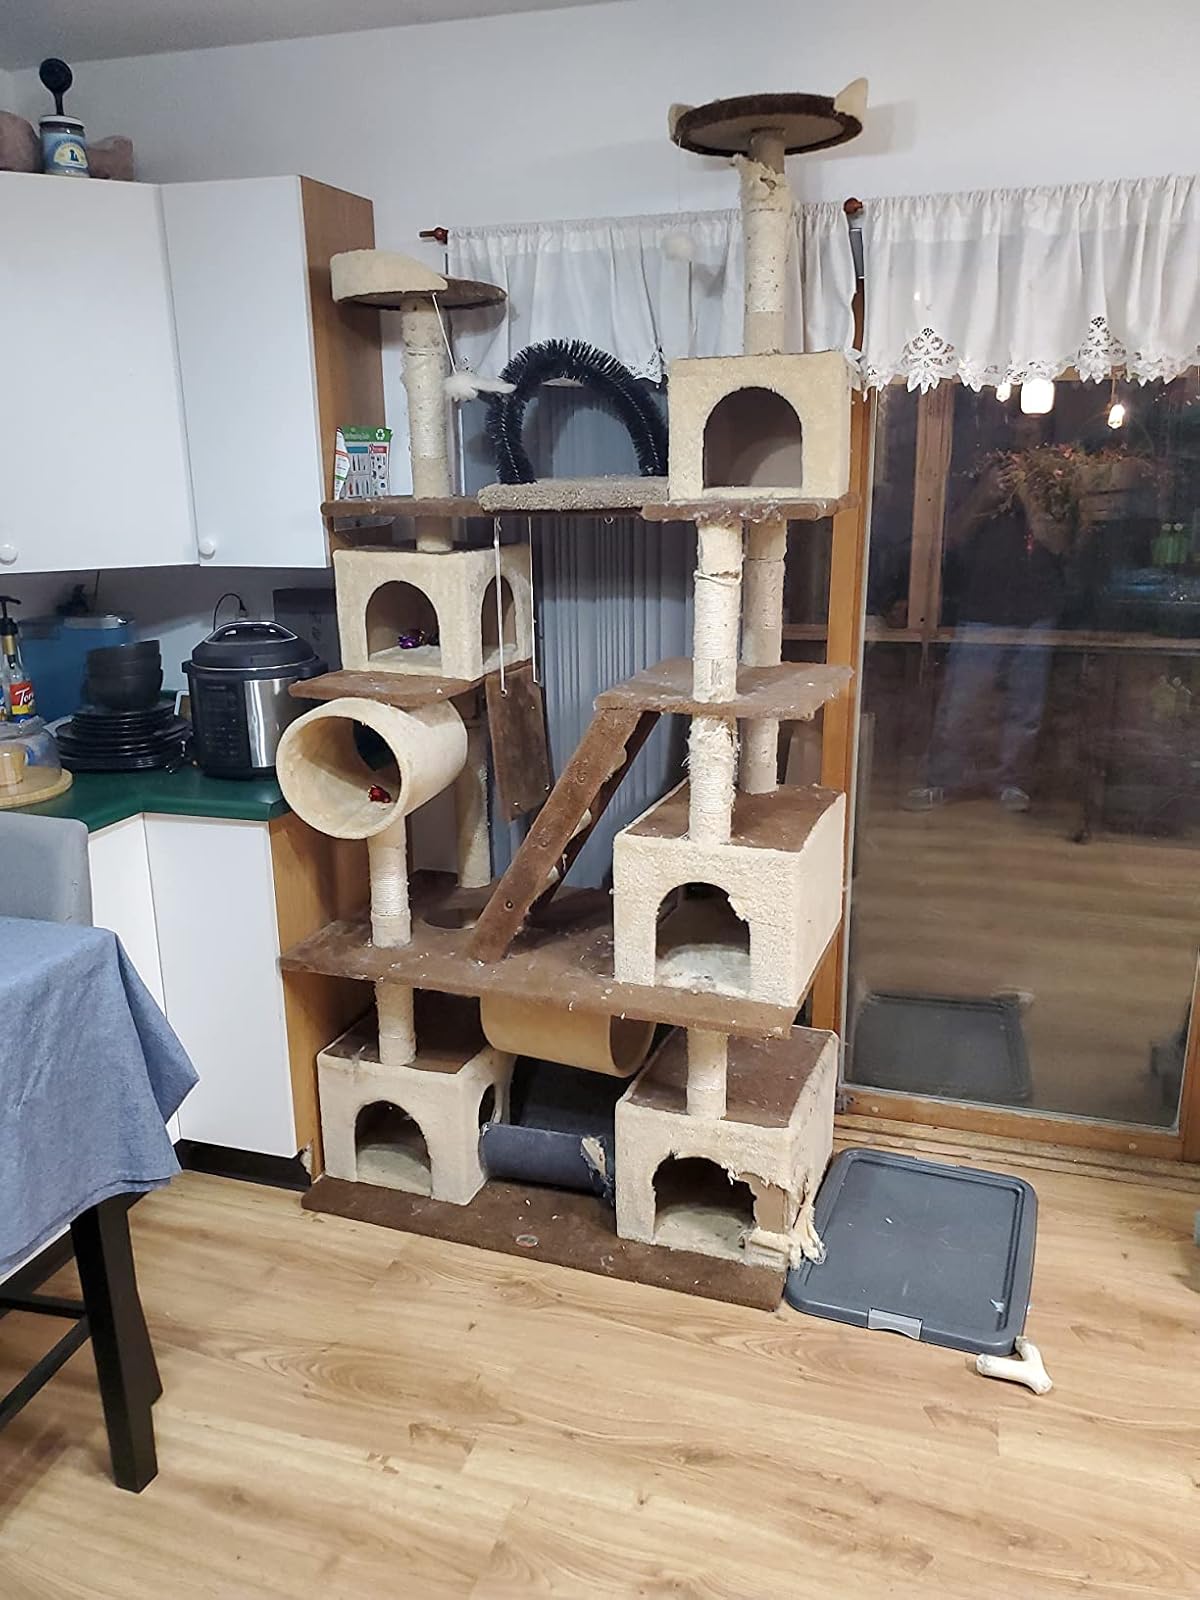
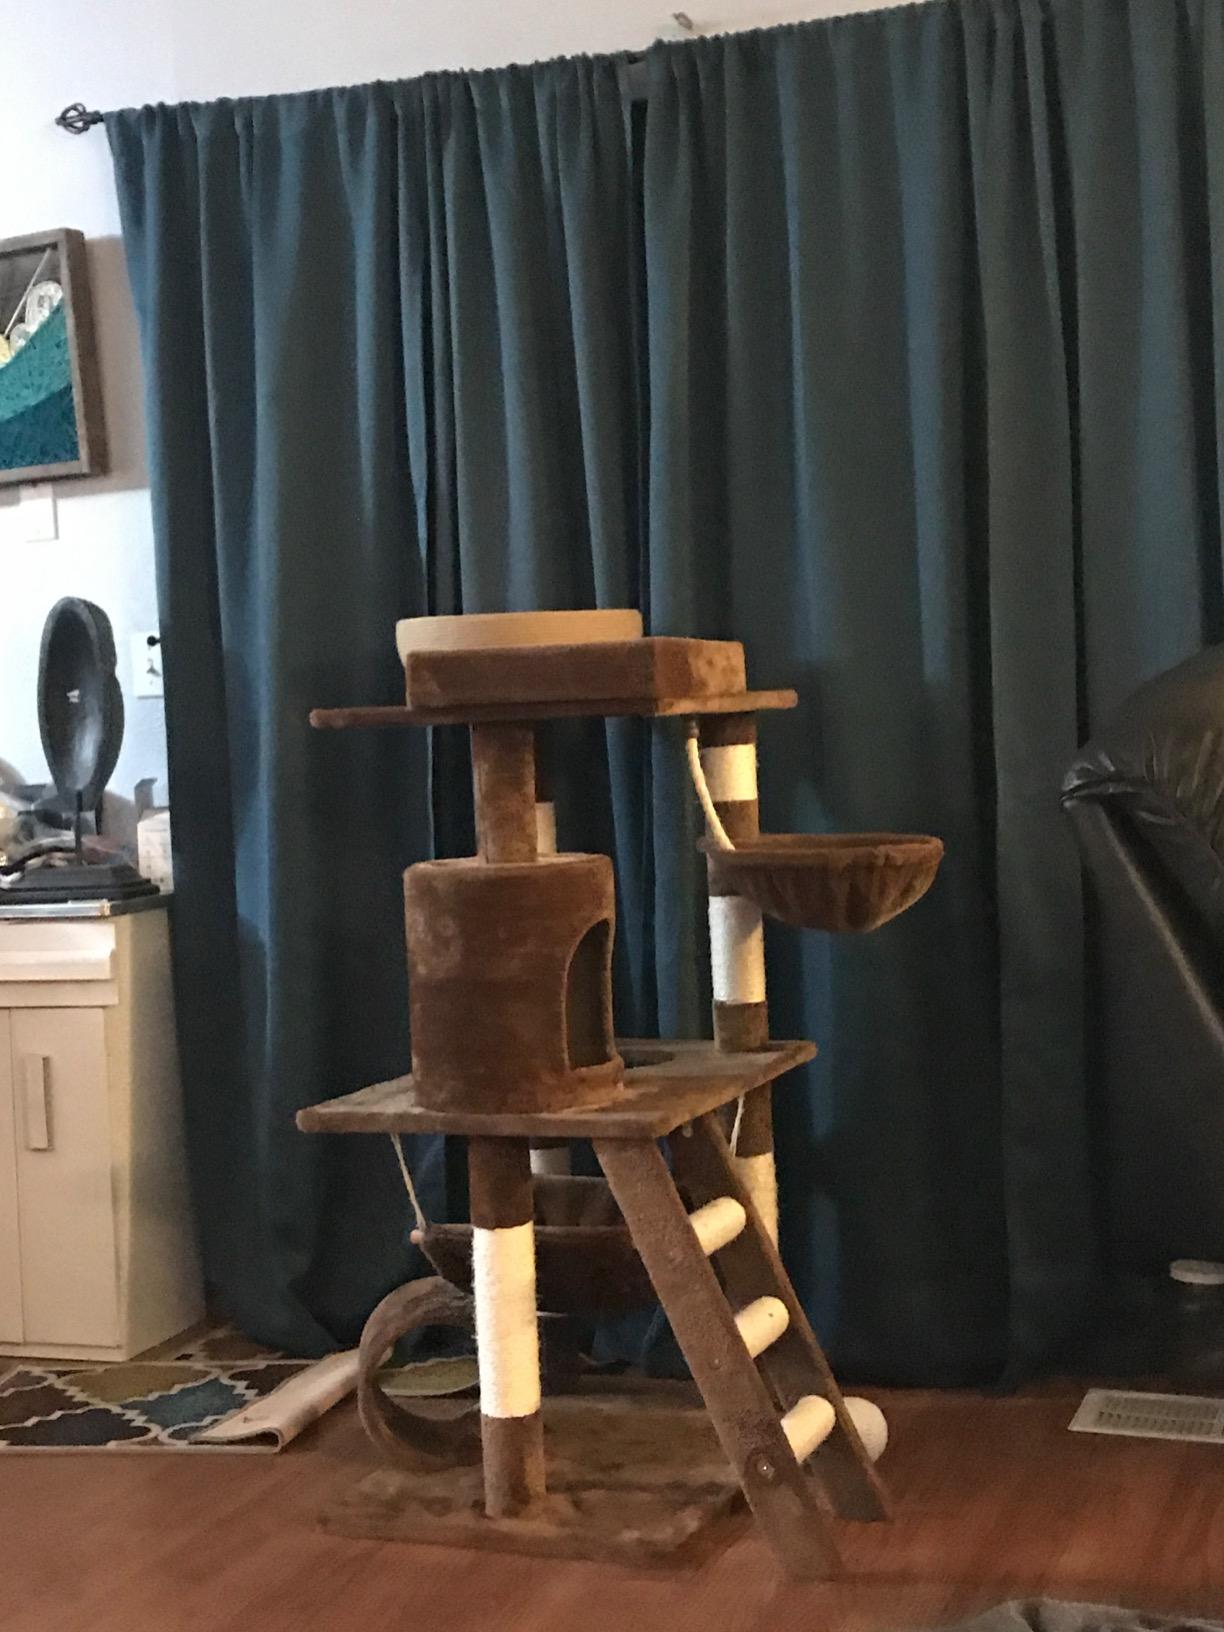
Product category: items_cat tree
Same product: no